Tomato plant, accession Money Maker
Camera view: horizontal (90 deg, fisheye); turntable rotation: 150 degrees
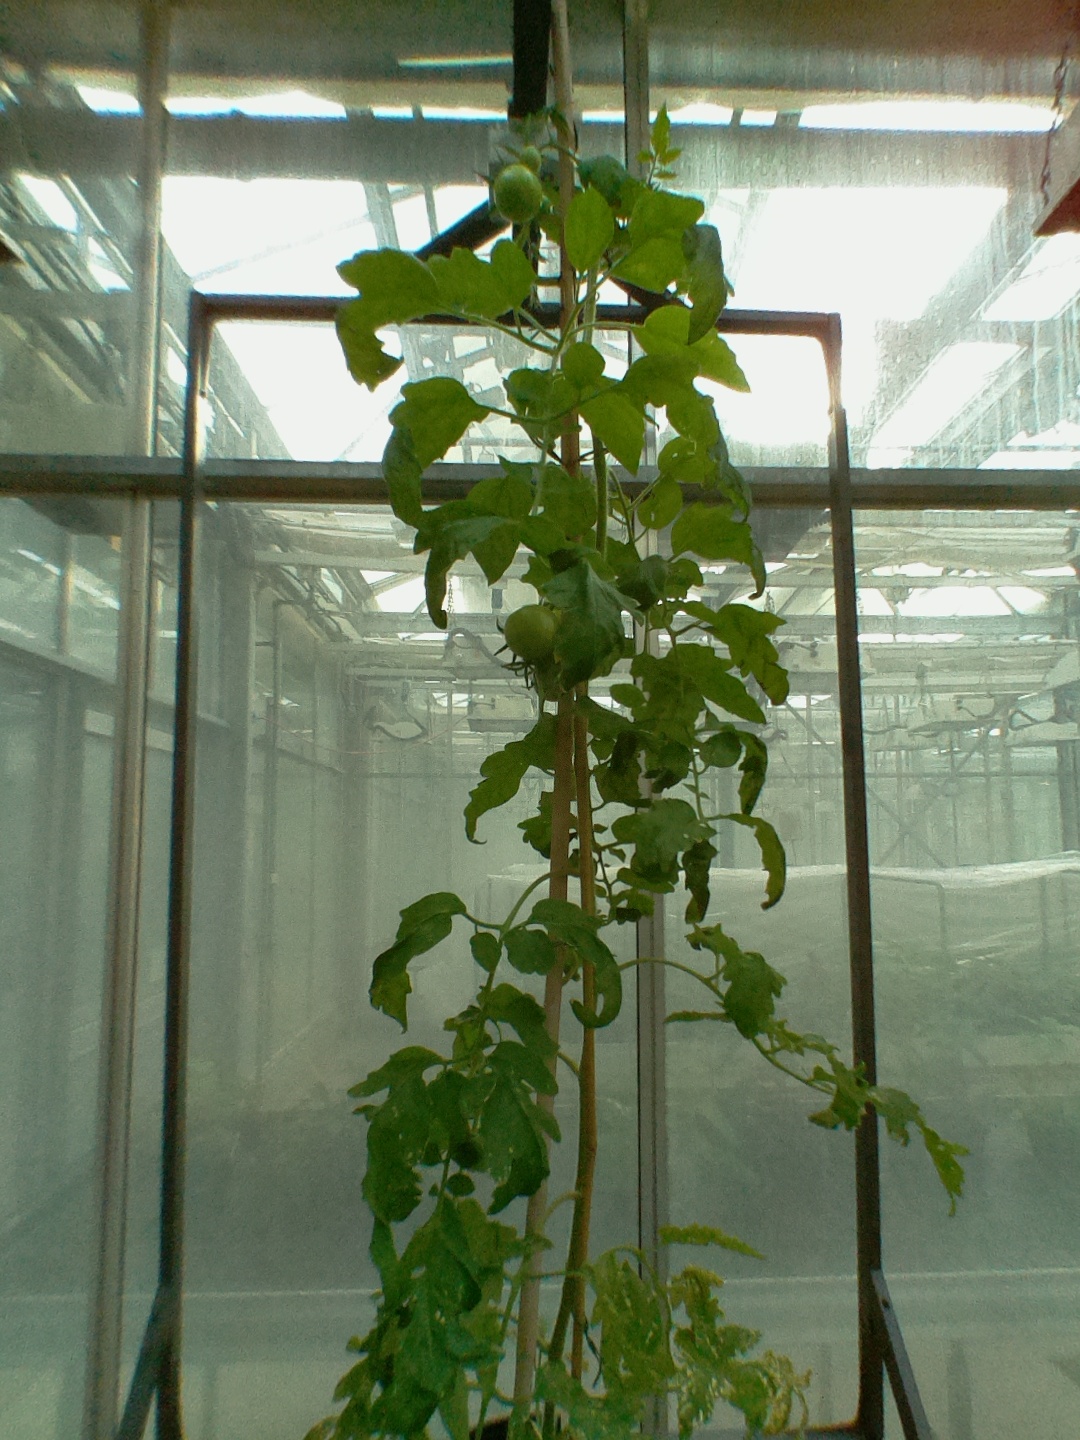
BBCH growth stage 73: 30%-40% of final fruit size